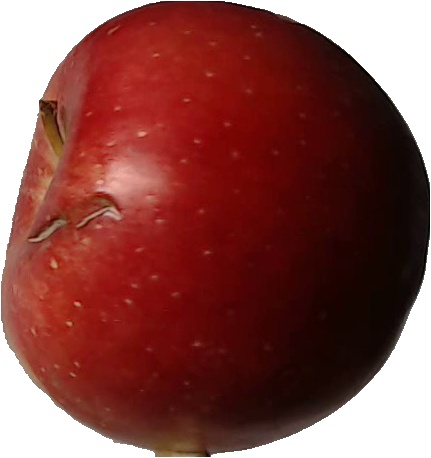
Label: apple_braeburn_1